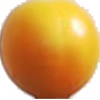
Label: Cherry Wax Yellow 1